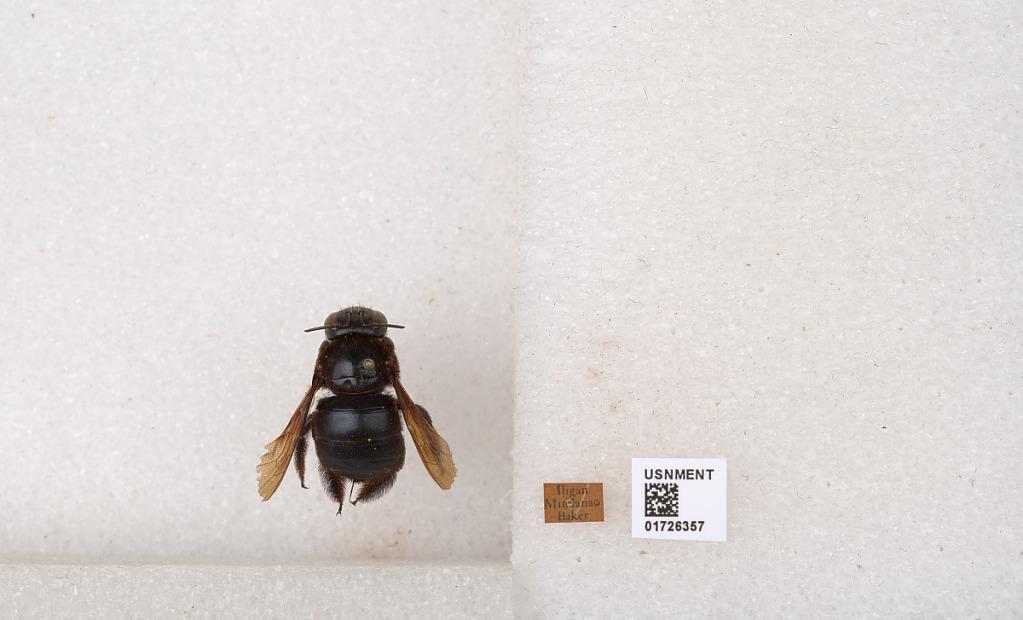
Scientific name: Xylocopa (Zonohirsuta) fuliginata Pérez
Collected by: Baker
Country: Philippines
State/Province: Northern Mindanao
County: Lanao del Norte
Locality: Iligan